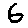
Label: 6